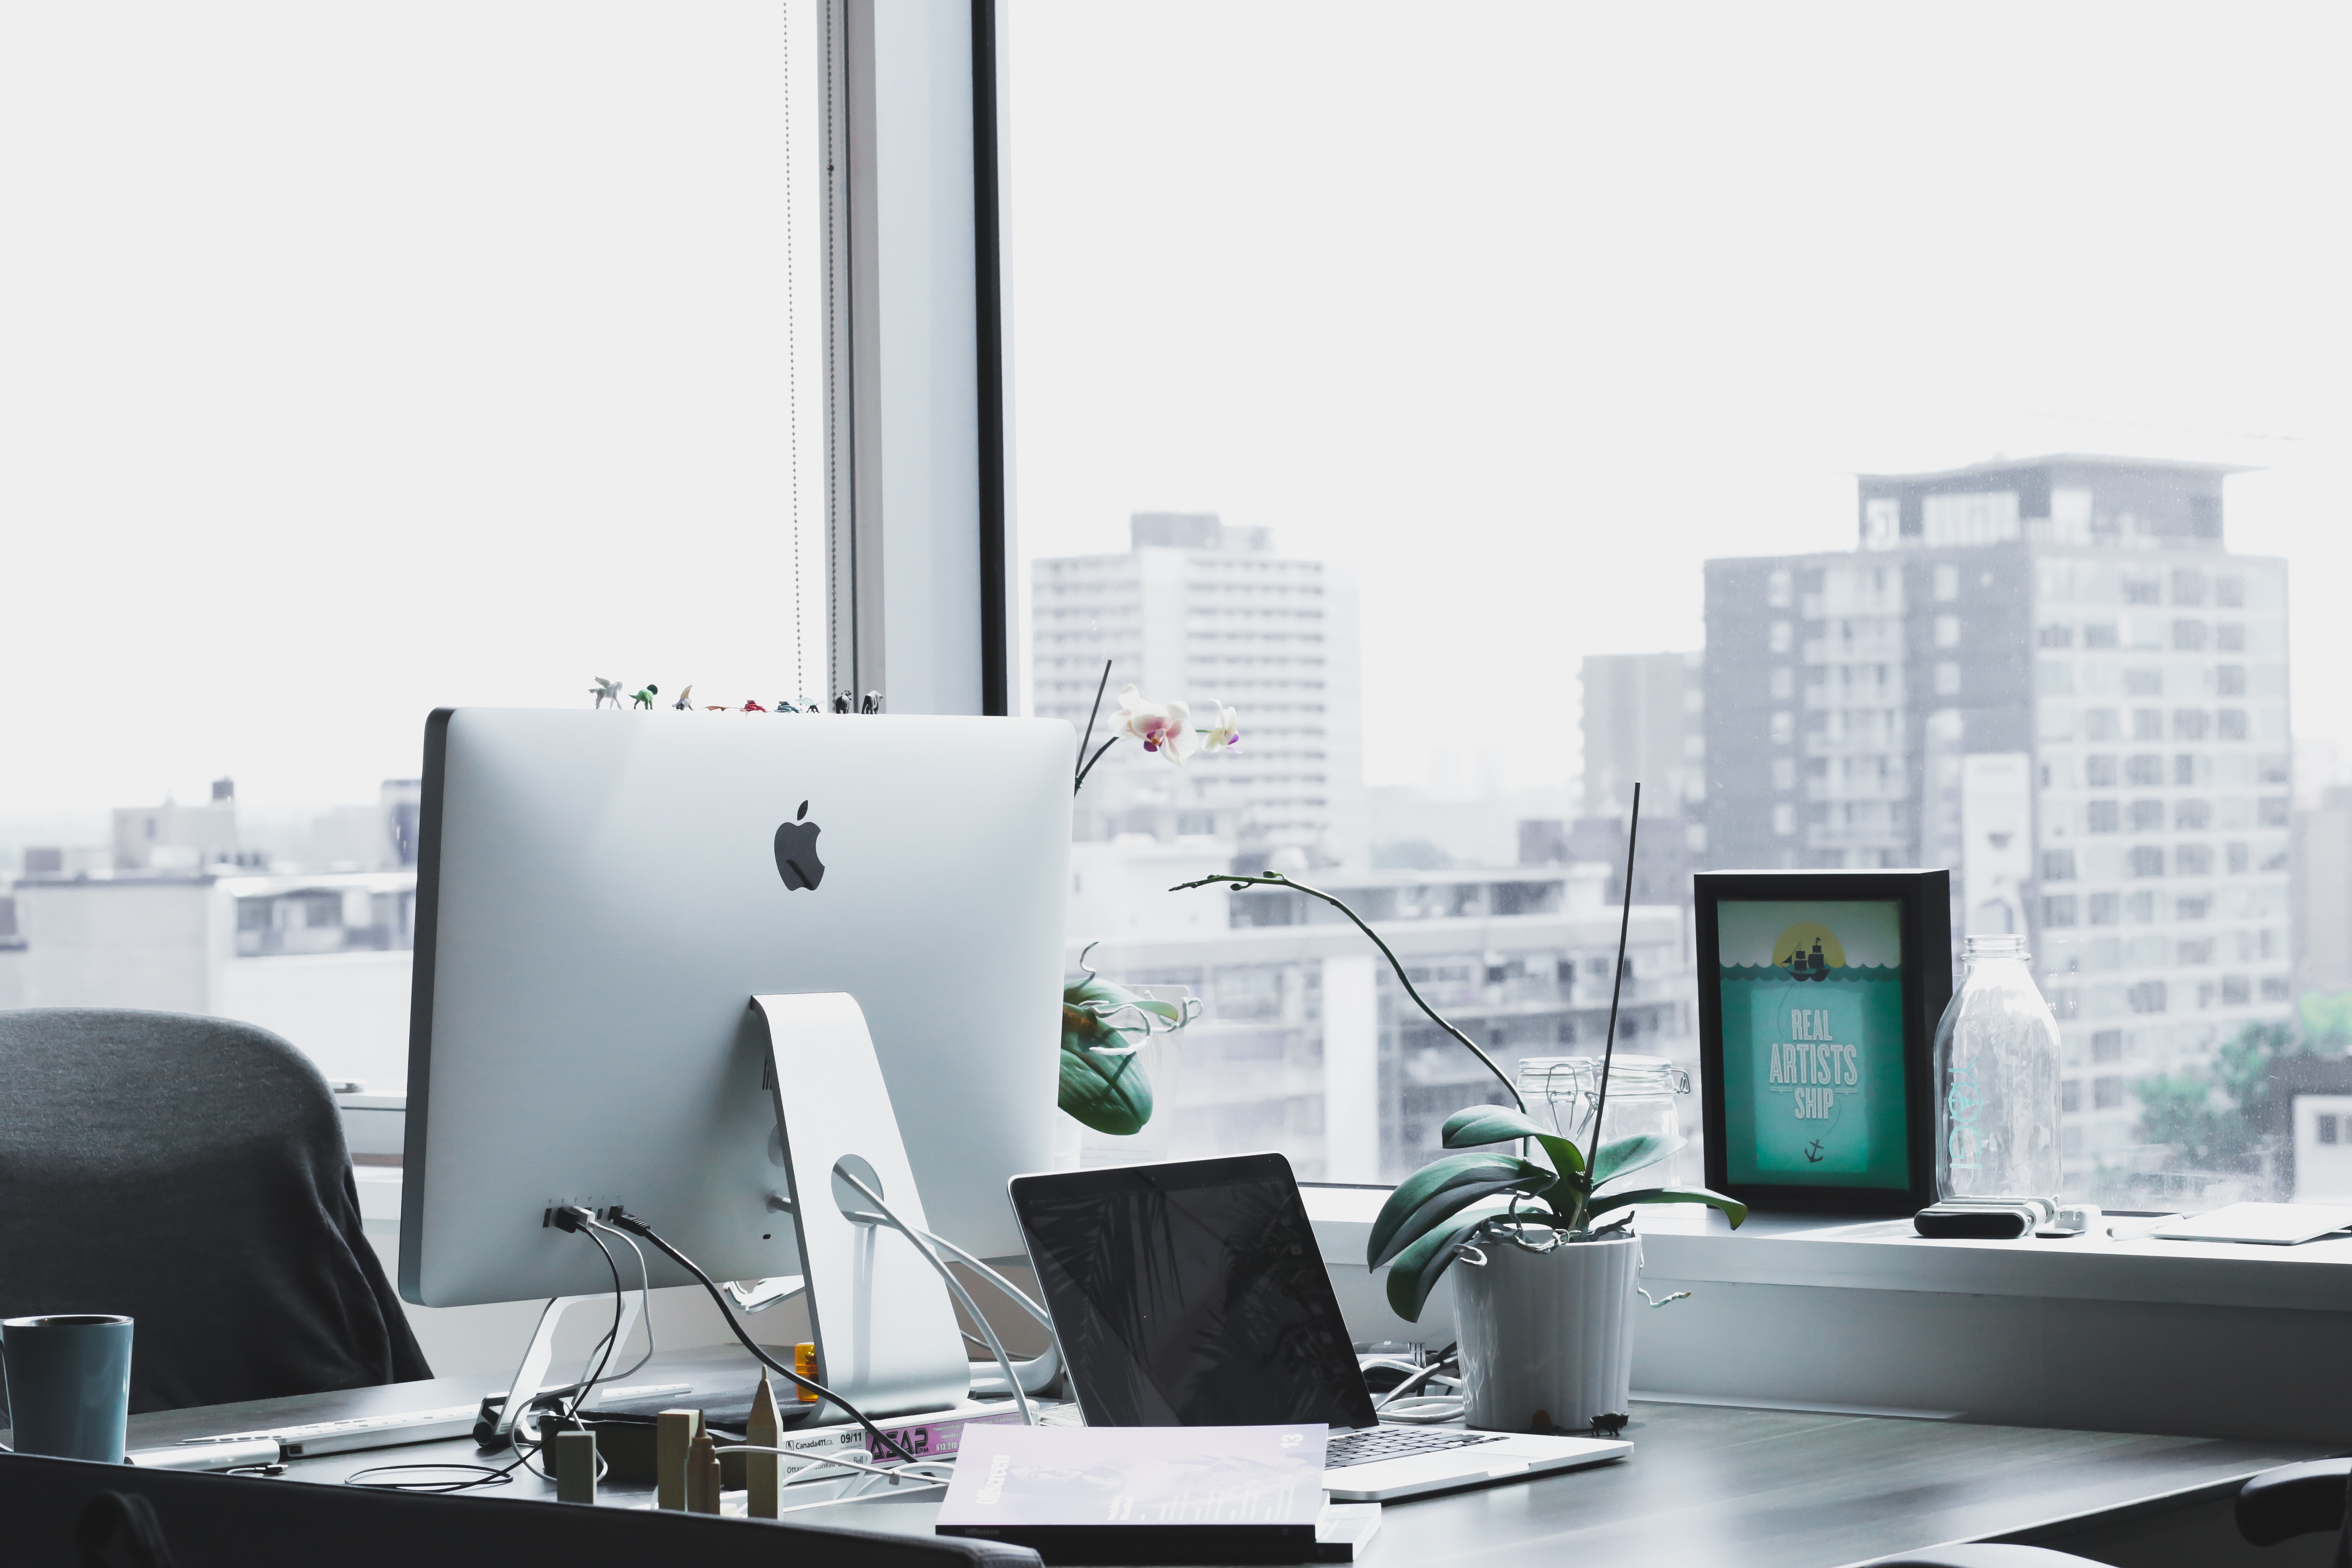
office, living room, room, interior design, design